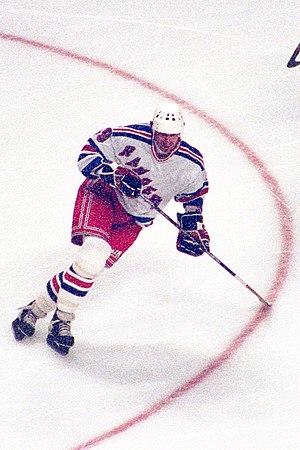
Wayne Douglas Gretzky, O.C., est un joueur professionnel canadien de hockey sur glace qui possède aussi la nationalité américaine. Il joue l'essentiel de sa carrière professionnelle dans la Ligue nationale de hockey et est généralement considéré comme le meilleur joueur de l'histoire du hockey sur glace. Portant le numéro 99 durant sa carrière, il est le seul joueur dont le numéro est retiré pour l'ensemble des équipes de la Ligue nationale de hockey. Il détient la majorité des records de la LNH que ce soit au niveau des buts, des passes, des points, du nombre de tours du chapeau mais également de l'ensemble des trophées gagnés tout au long de sa carrière. En vingt ans dans la LNH, il totalise 2 857 points dont 894 buts. Sur l'ensemble de sa carrière en saison régulière, il connaît une moyenne de 1,92 point par match.
La Ligue nationale de hockey ou LNH est une association sportive professionnelle nord-américaine regroupant des franchises de hockey sur glace du Canada et des États-Unis. Le niveau de jeu de cette ligue est considéré comme un des meilleurs au monde. Les joueurs qui la composent ont longtemps été en grande majorité d'origine canadienne puis nord-américaine. Au fur et à mesure, de nouvelles nationalités de joueurs se sont ajoutées à la liste et, même si les Canadiens restent les plus nombreux, plusieurs pays sont désormais représentés.
Marcel Elphege Dionne est un joueur professionnel canadien de hockey sur glace et l'un des meilleurs marqueurs de la Ligue nationale de hockey de tous les temps. En effet, il est le quatrième meilleur buteur de tous les temps avec 731 buts juste derrière Wayne Gretzky, Gordie Howe et Brett Hull. Il est choisi au premier tour, en seconde position au repêchage amateur de la LNH 1971 par les Red Wings de Détroit. Son frère, Gilbert, est également joueur de hockey professionnel, principalement avec les Canadiens de Montréal avec lesquels il remporte une Coupe Stanley en 1993. Plusieurs journalistes et experts considèrent Dionne comme l'un des meilleurs joueurs de la LNH et comme l'un des meilleurs joueurs de tous les temps n'ayant pas remporté la coupe Stanley.